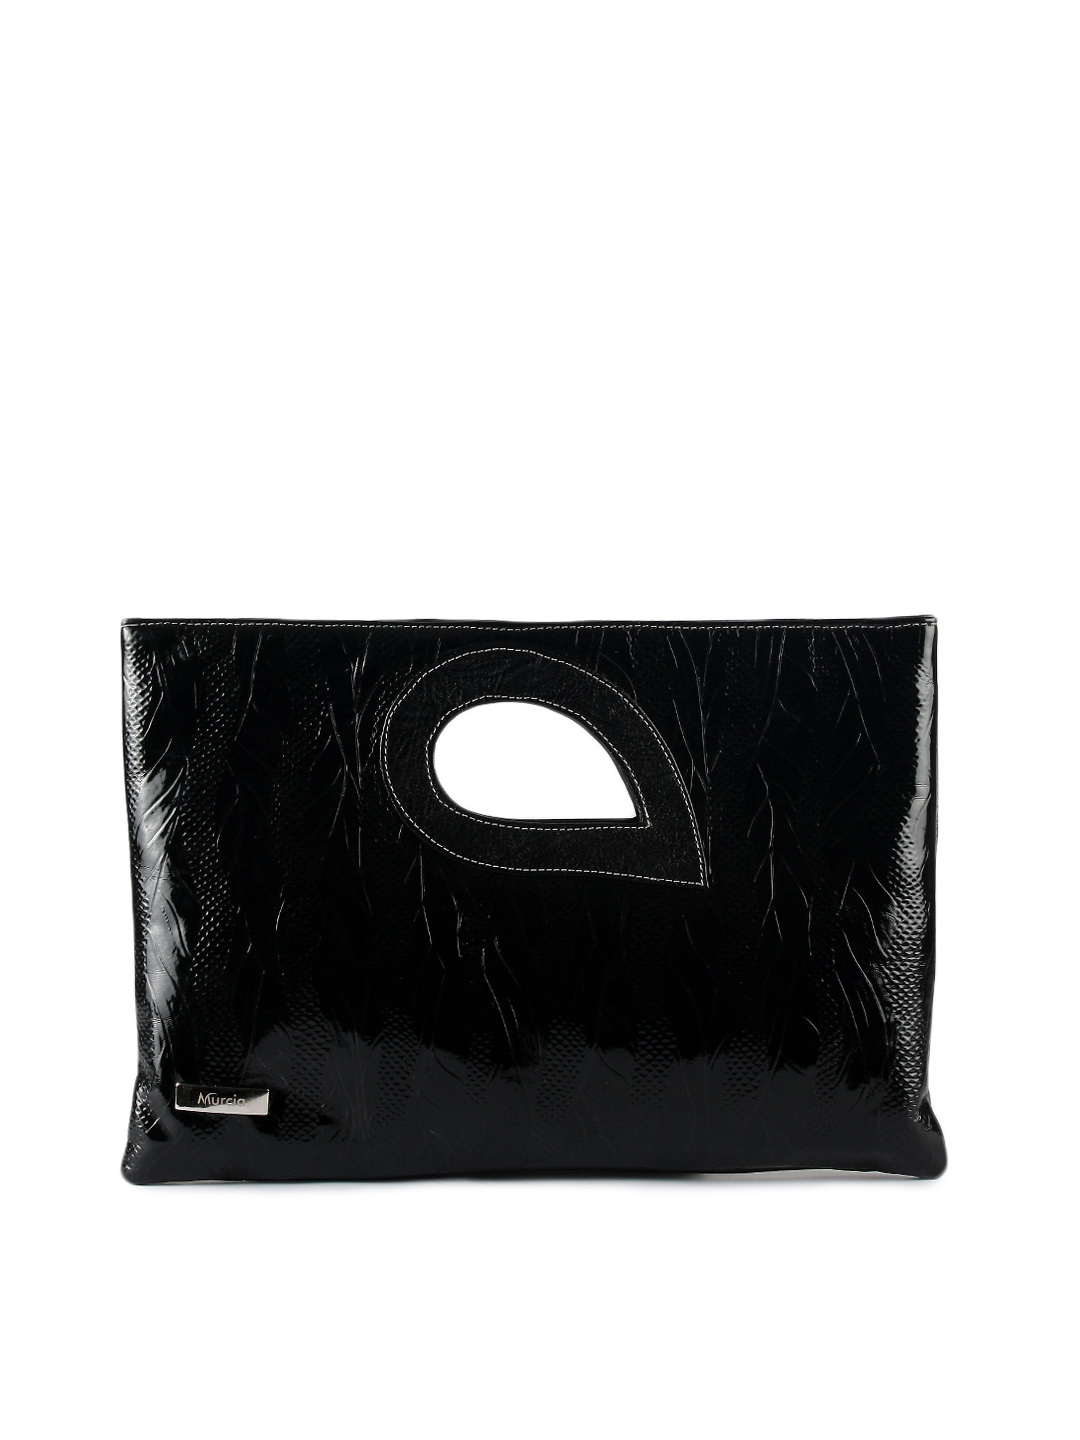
Murcia Women Black Leatherite Handbag
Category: Accessories / Bags / Handbags
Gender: Women
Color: Black
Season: Winter 2015
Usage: Casual